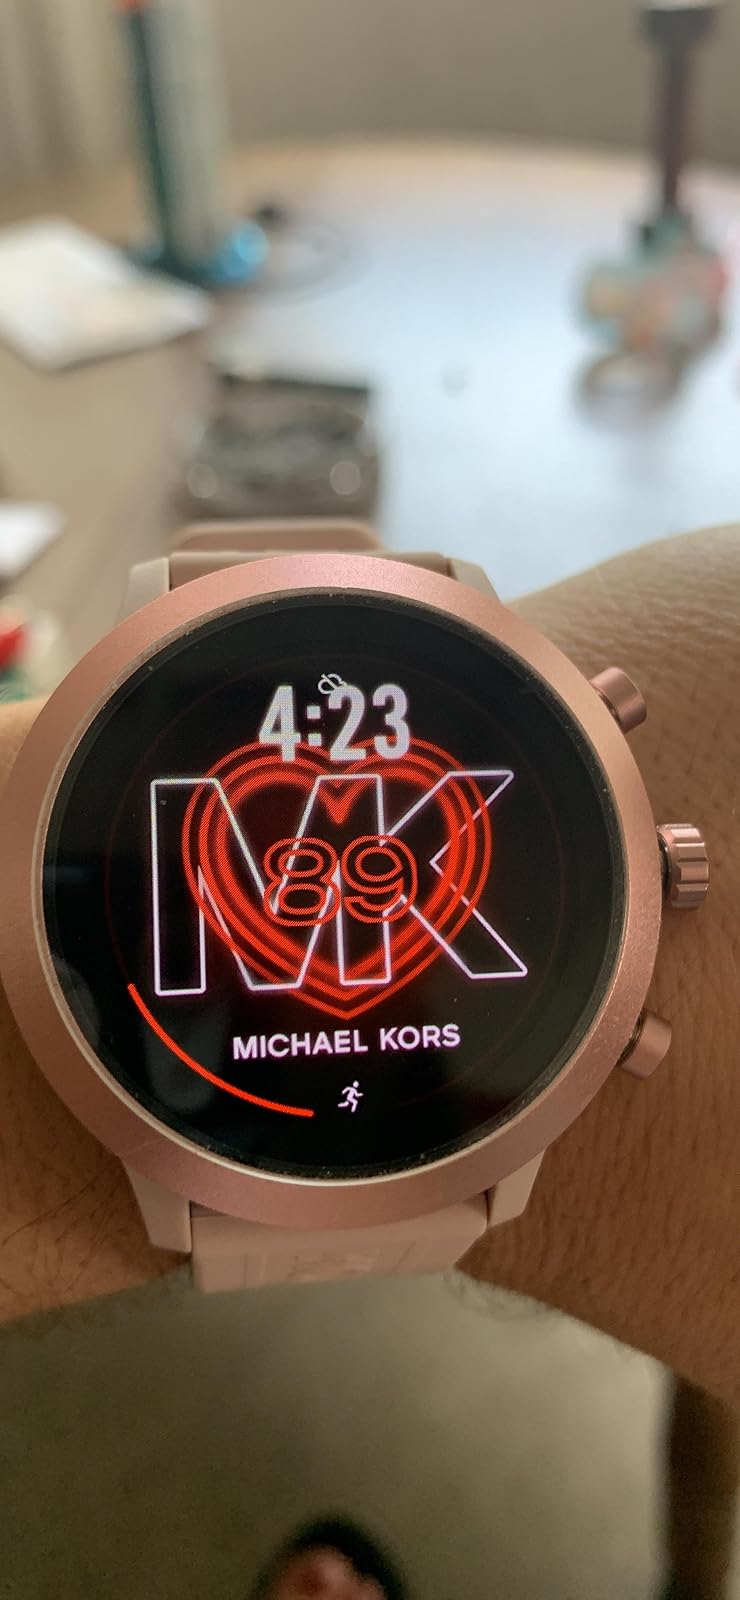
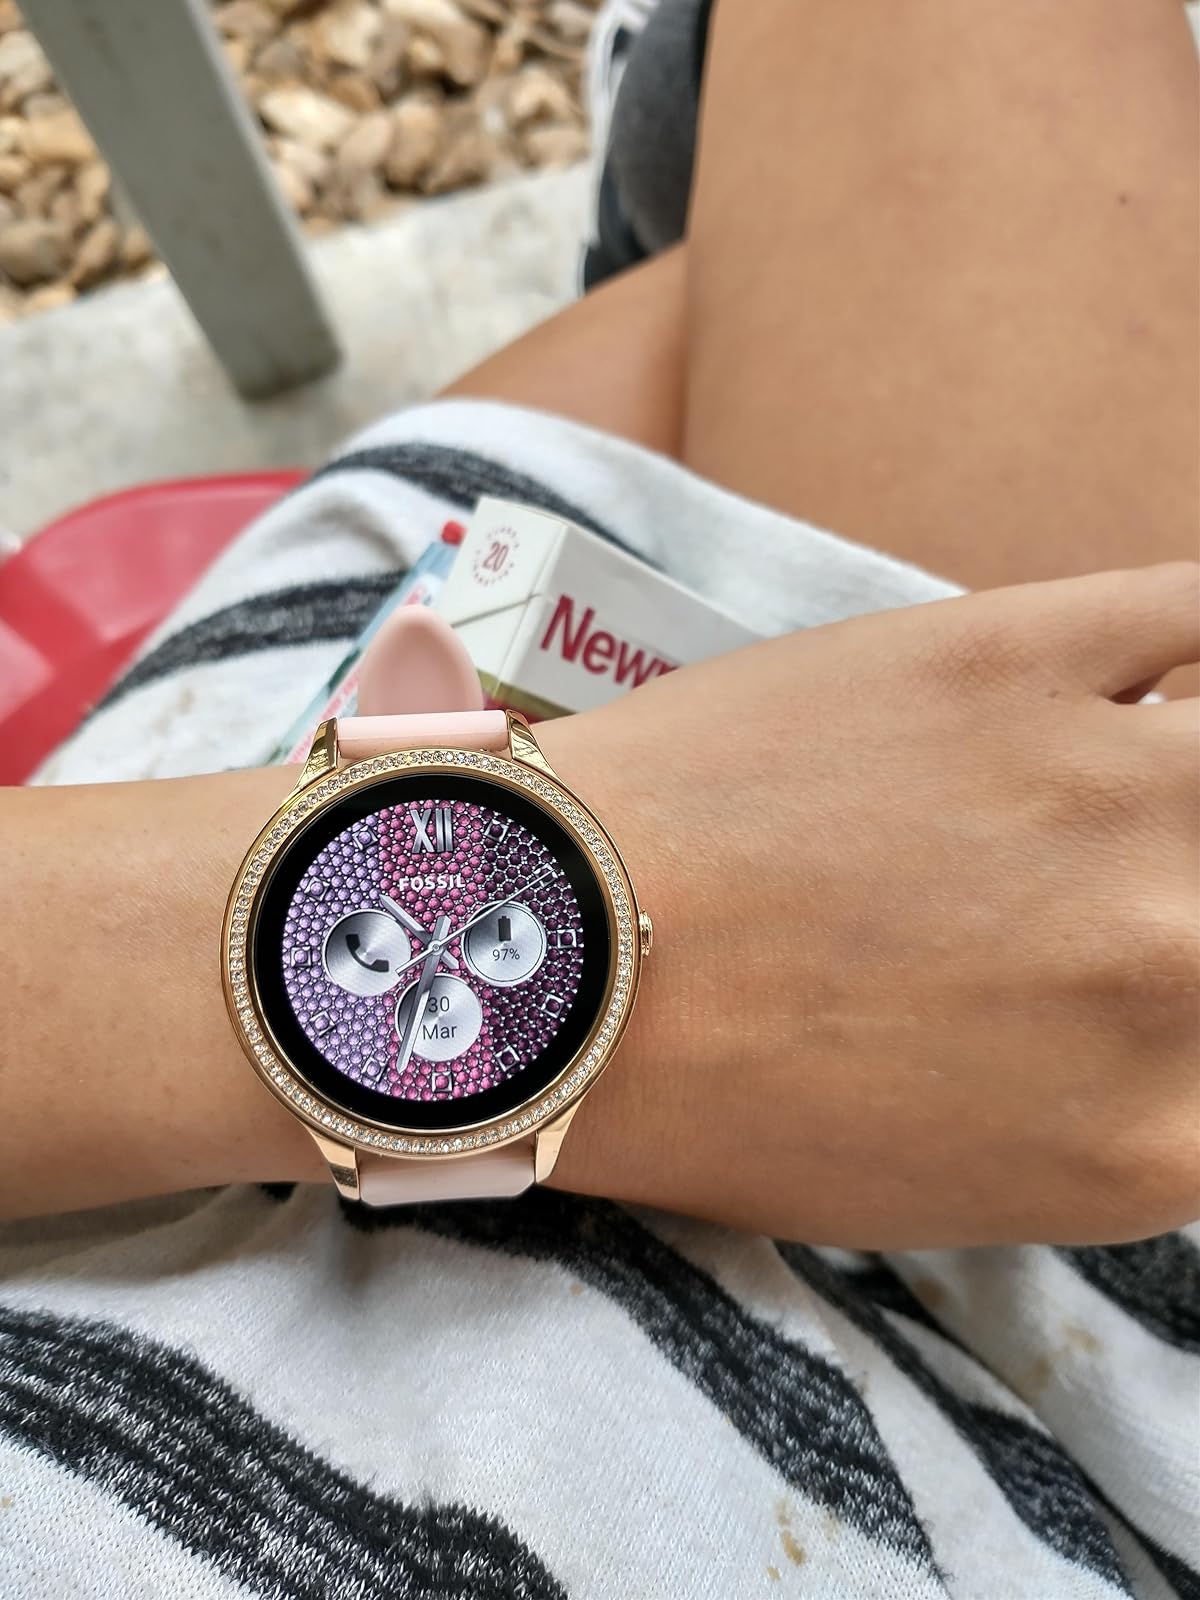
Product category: smartwatch
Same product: no